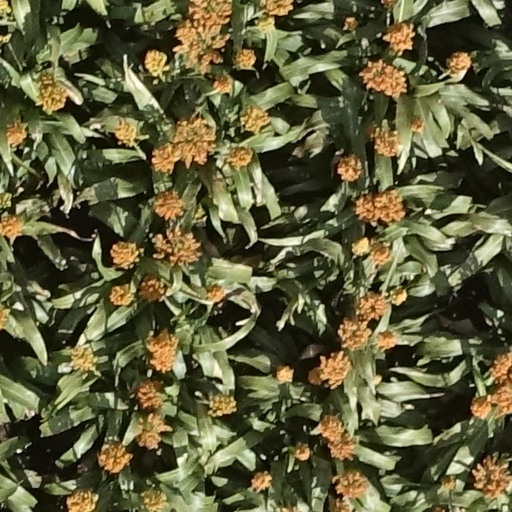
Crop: sorghum